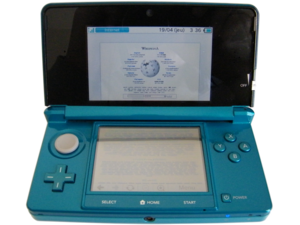
Photo du navigateur web de la Nintendo 3DS sur la page d’accueil de Wikipedia.
The Legend of Zelda: A Link to the Past est un jeu d'action-aventure développé et édité par Nintendo le 21 novembre 1991 au Japon sur Super Nintendo, puis en avril 1992 aux États-Unis et en septembre 1992 en Europe. Il s'agit du troisième épisode de la série The Legend of Zelda.
Le Navigateur Internet Nintendo 3DS est un navigateur web conçu pour la Nintendo 3DS. Il a été disponible par l'intermédiaire d'une mise à jour du firmware le 6 juin 2011 en Amérique du Nord et le 7 juin 2011 en Europe et au Japon.